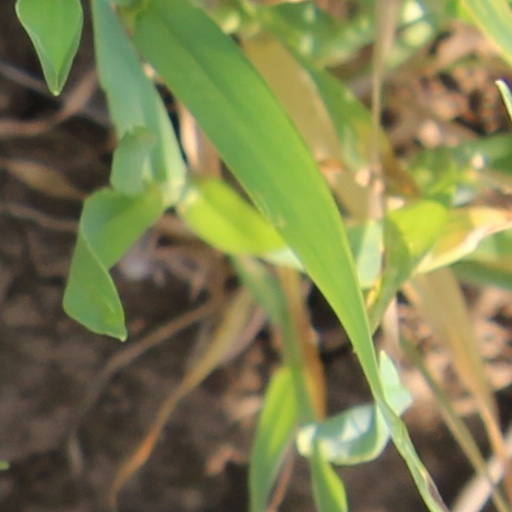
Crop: wheat